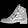
Label: Ankle boot